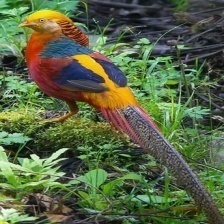
Species: GOLDEN PHEASANT
Scientific name: CHRYSOLOPHUS PICTUS